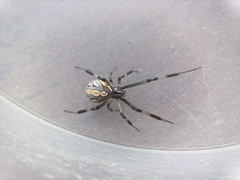
Species: Lactrodectus_hesperus